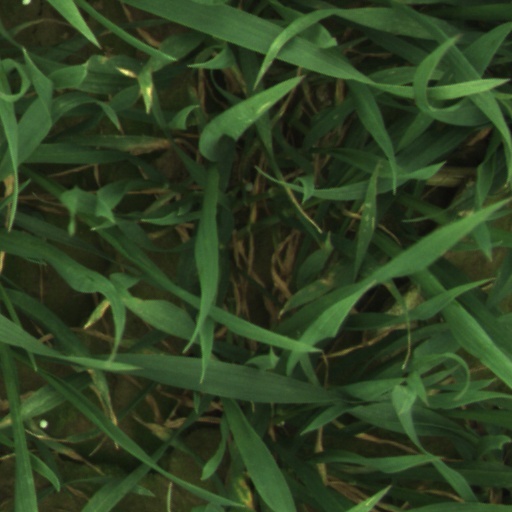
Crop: wheat